Horses in Slovenia

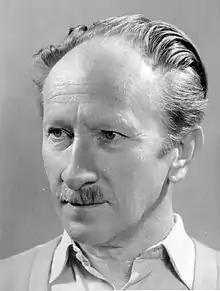
Slovenian poet Edvard Kocbek, author of "Lipicanci" in 1969

The Lipizzan is the main subject of Slovenian writer Edvard Kocbek's poem "Lipicanci" (1969). According to literature professor Marjetka Golež Kaučič, this poem is set in the context of a symbolic description of the horse as a national symbol, and contains no critical discourse. In his introduction to the poem, Boris A. Novak describes it as one of Kocbek's most typical works, as well as an "exalted ode" that deepens to "reach mythological dimensions" and "make the Lipizzan a sacred animal".